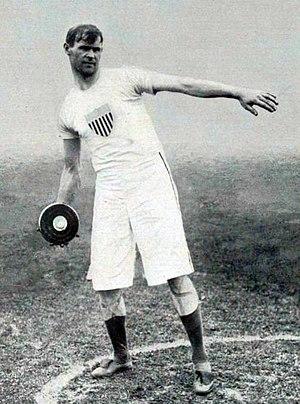
Martin Sheridan, vainqueur du lancement du disque aux JO de 1908.
Martin John Sheridan était un athlète américain, d'origine irlandaise, spécialiste notamment des lancers mais également d'épreuves qui ne sont plus pratiquées.